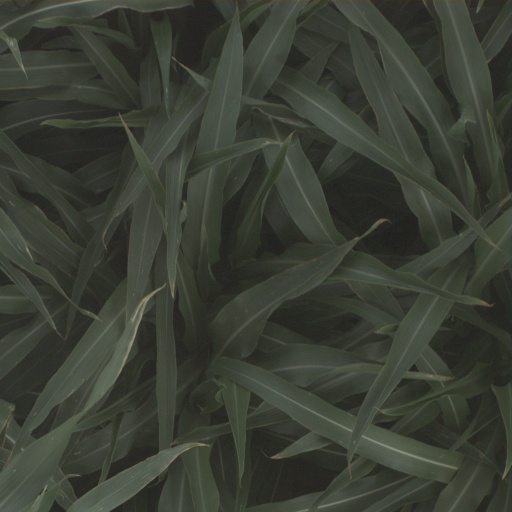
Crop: sorghum